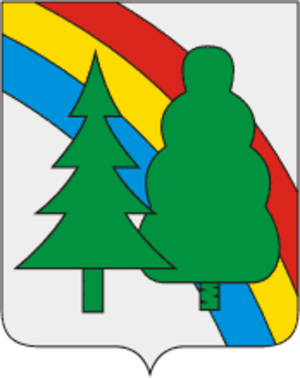
Radoujny est une ville fermée de l'oblast de Vladimir, en Russie. Sa population s'élevait à 18 466 habitants en 2013.